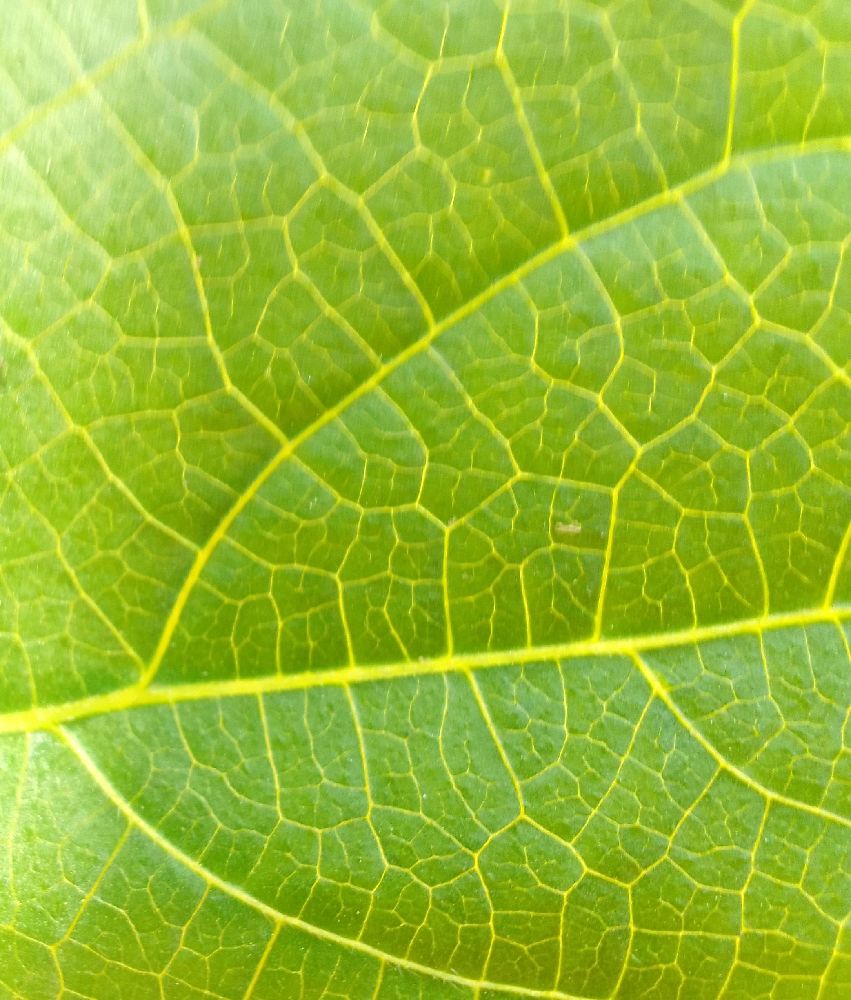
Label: healthy